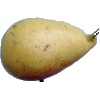
Label: Pear 2